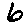
Label: 6